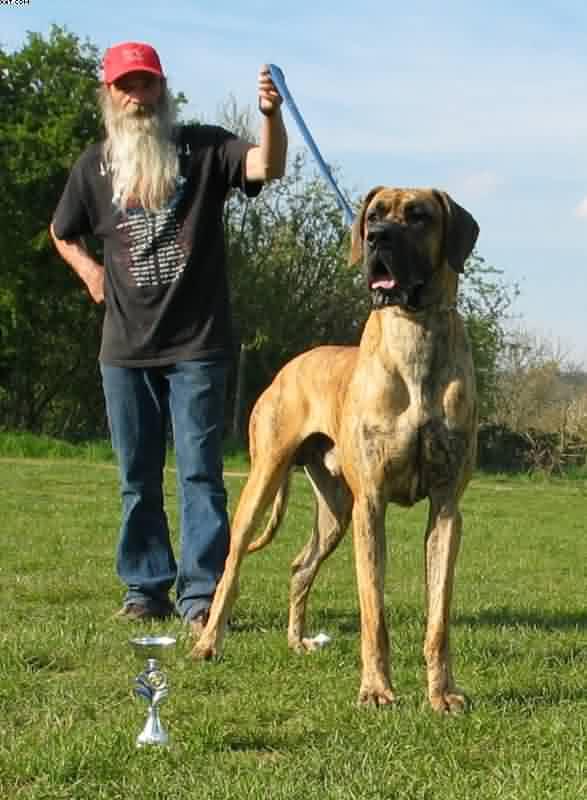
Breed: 206-n000035-Great_Dane